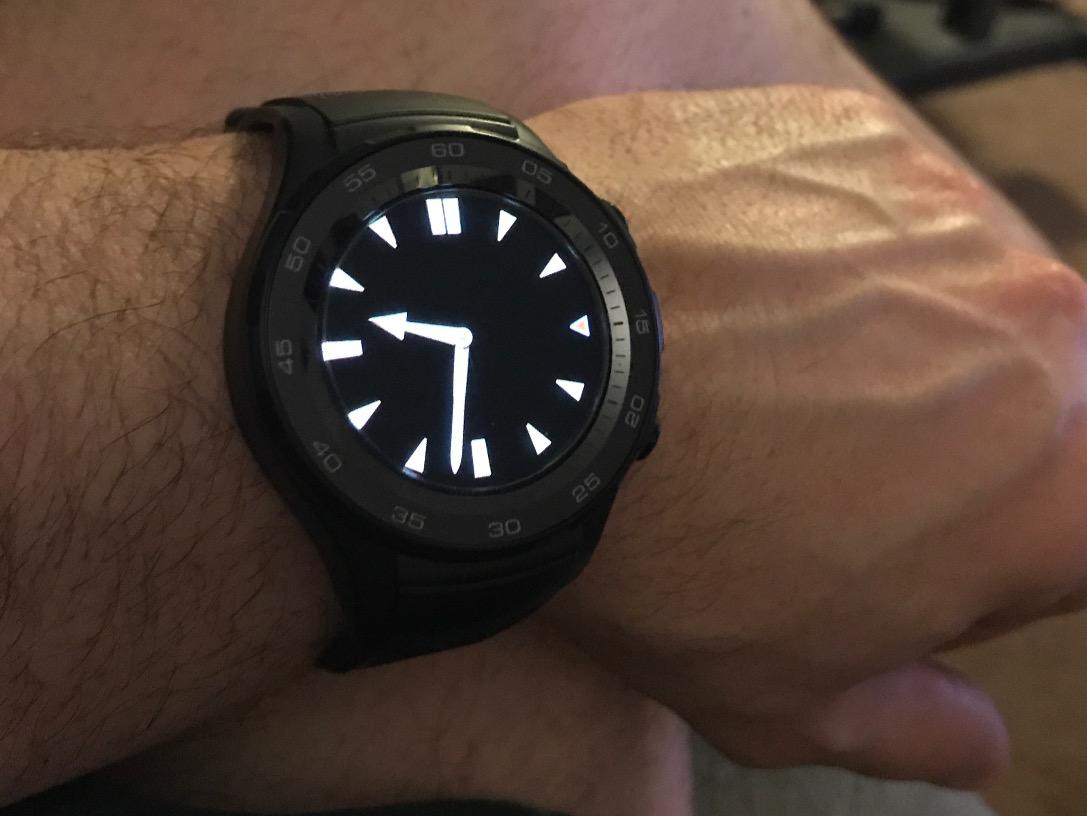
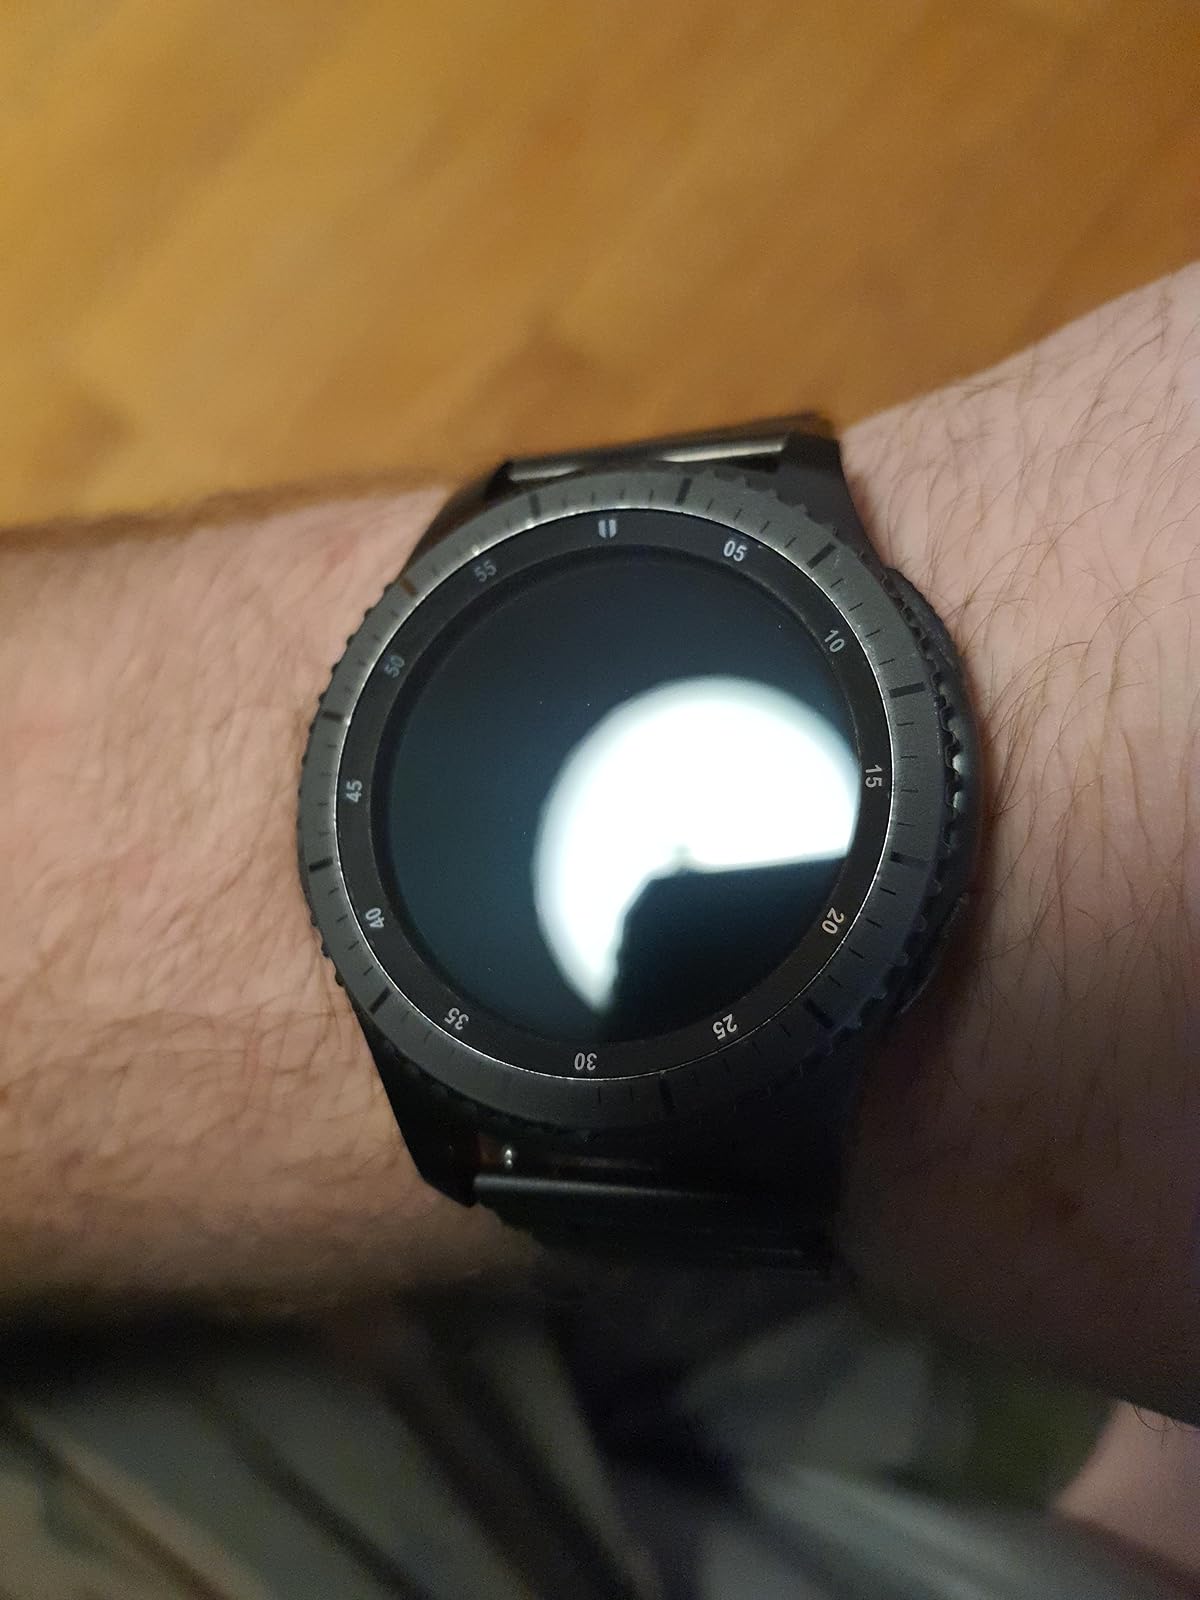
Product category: smartwatch
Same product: no